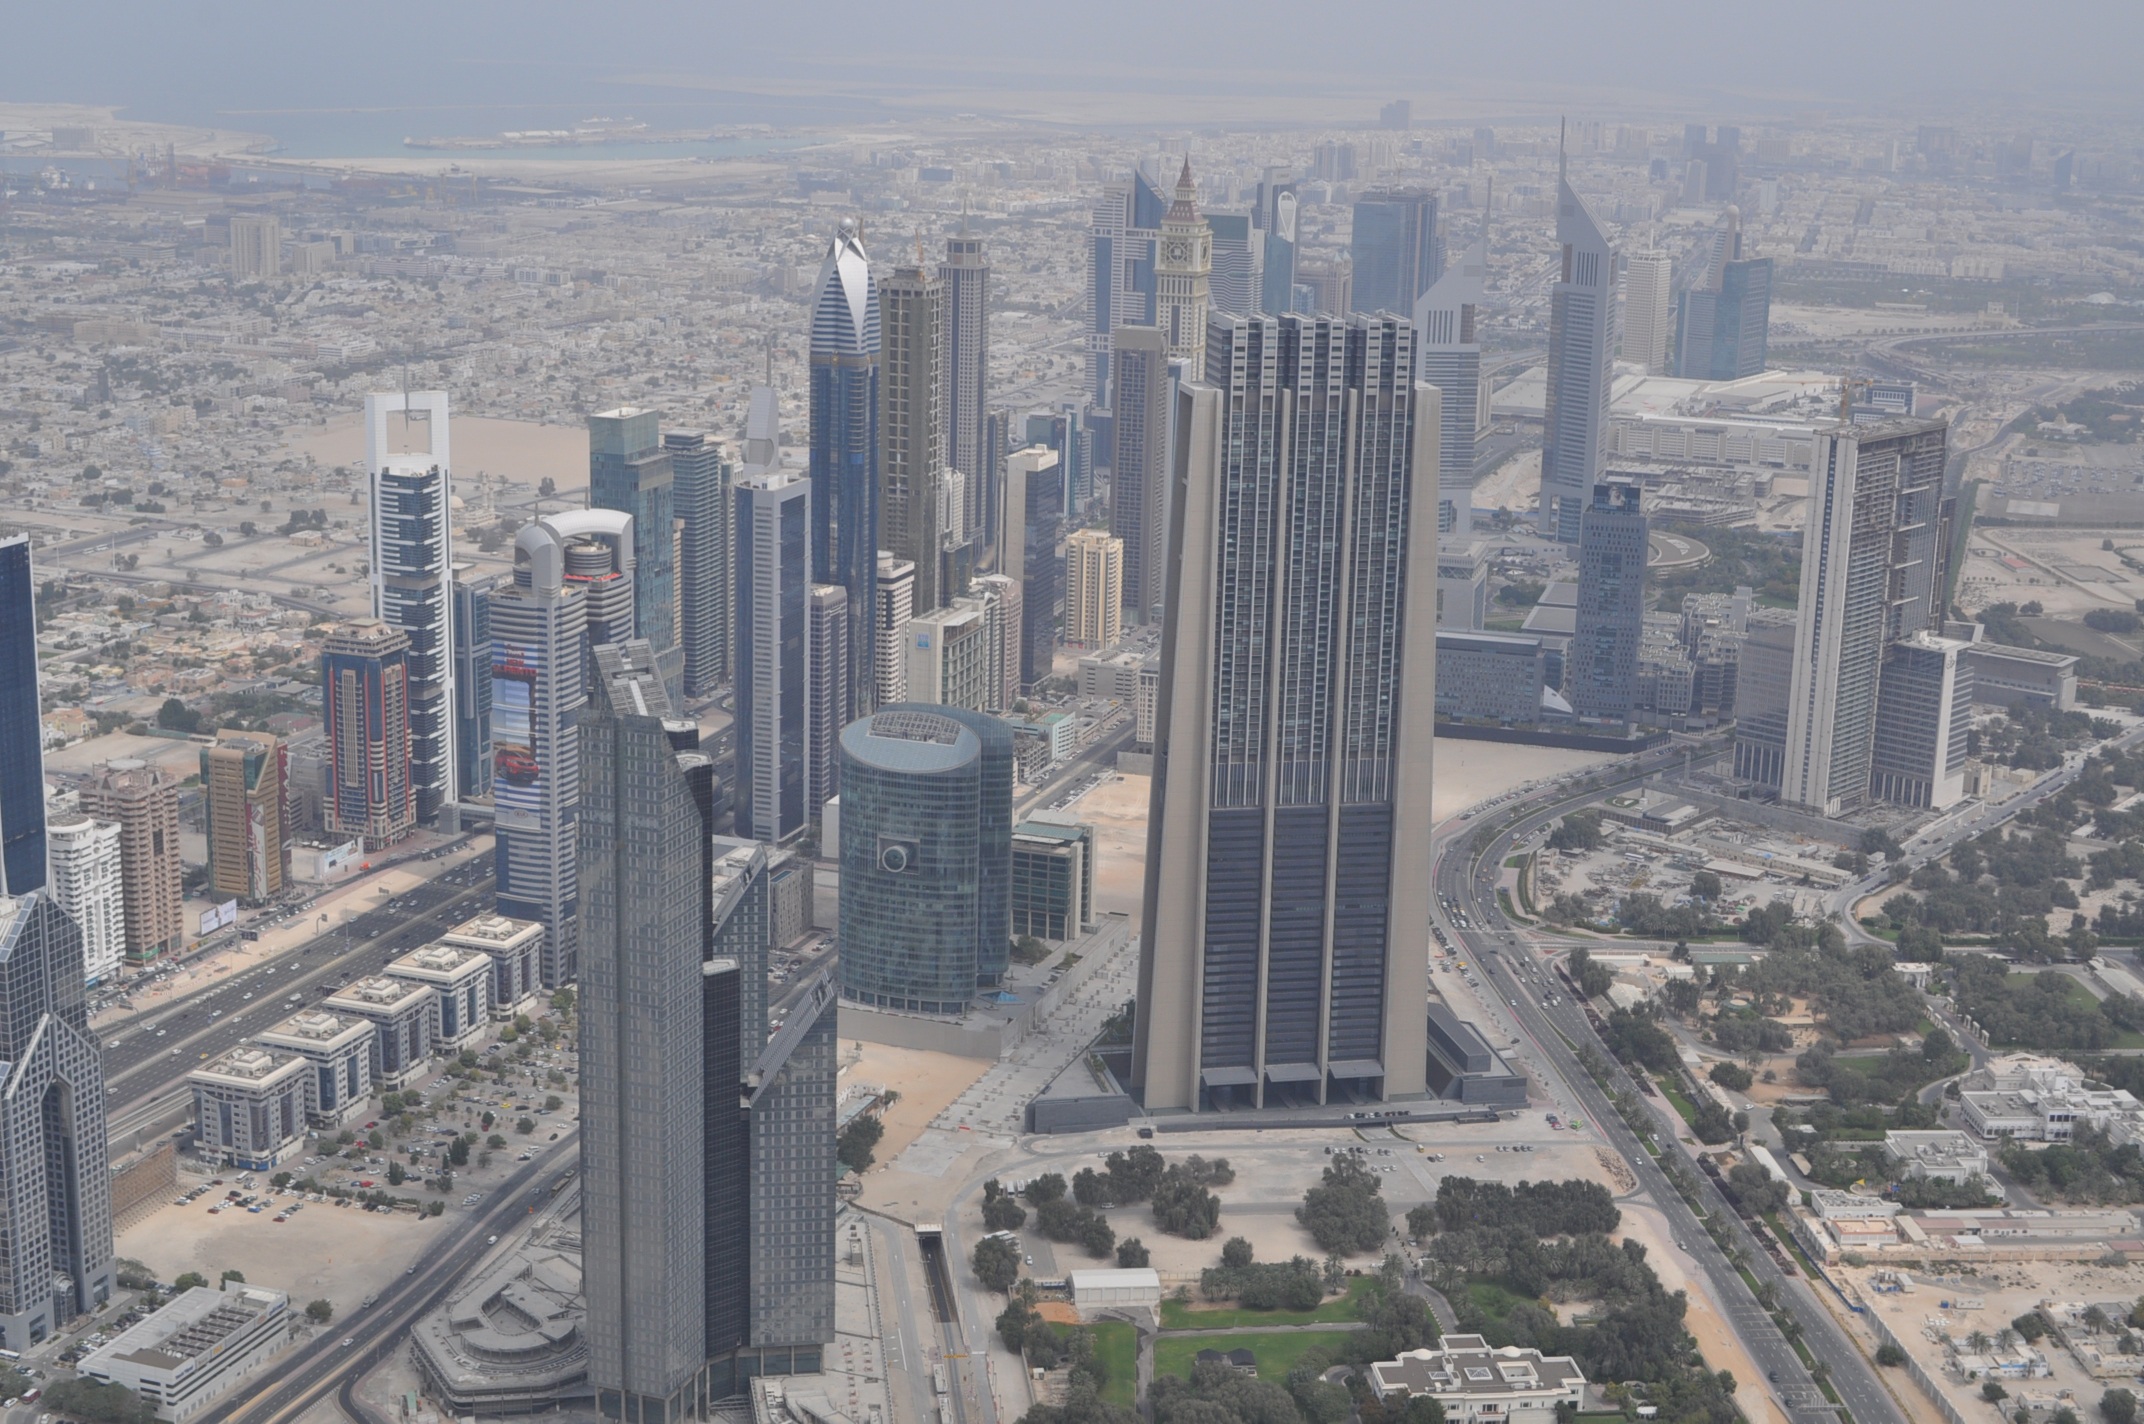
skyline, view, city, skyscraper, cityscape, downtown, tower, dubai, haze, landmark, tower block, spire, metropolis, neighbourhood, urban landscape, bird's eye view, aerial photography, urban area, residential area, burj khalifa view, atmospheric phenomenon, human settlement, metropolitan area